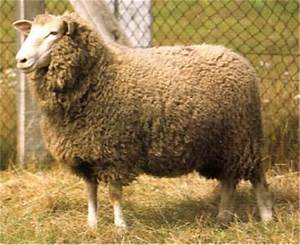
Label: sheep